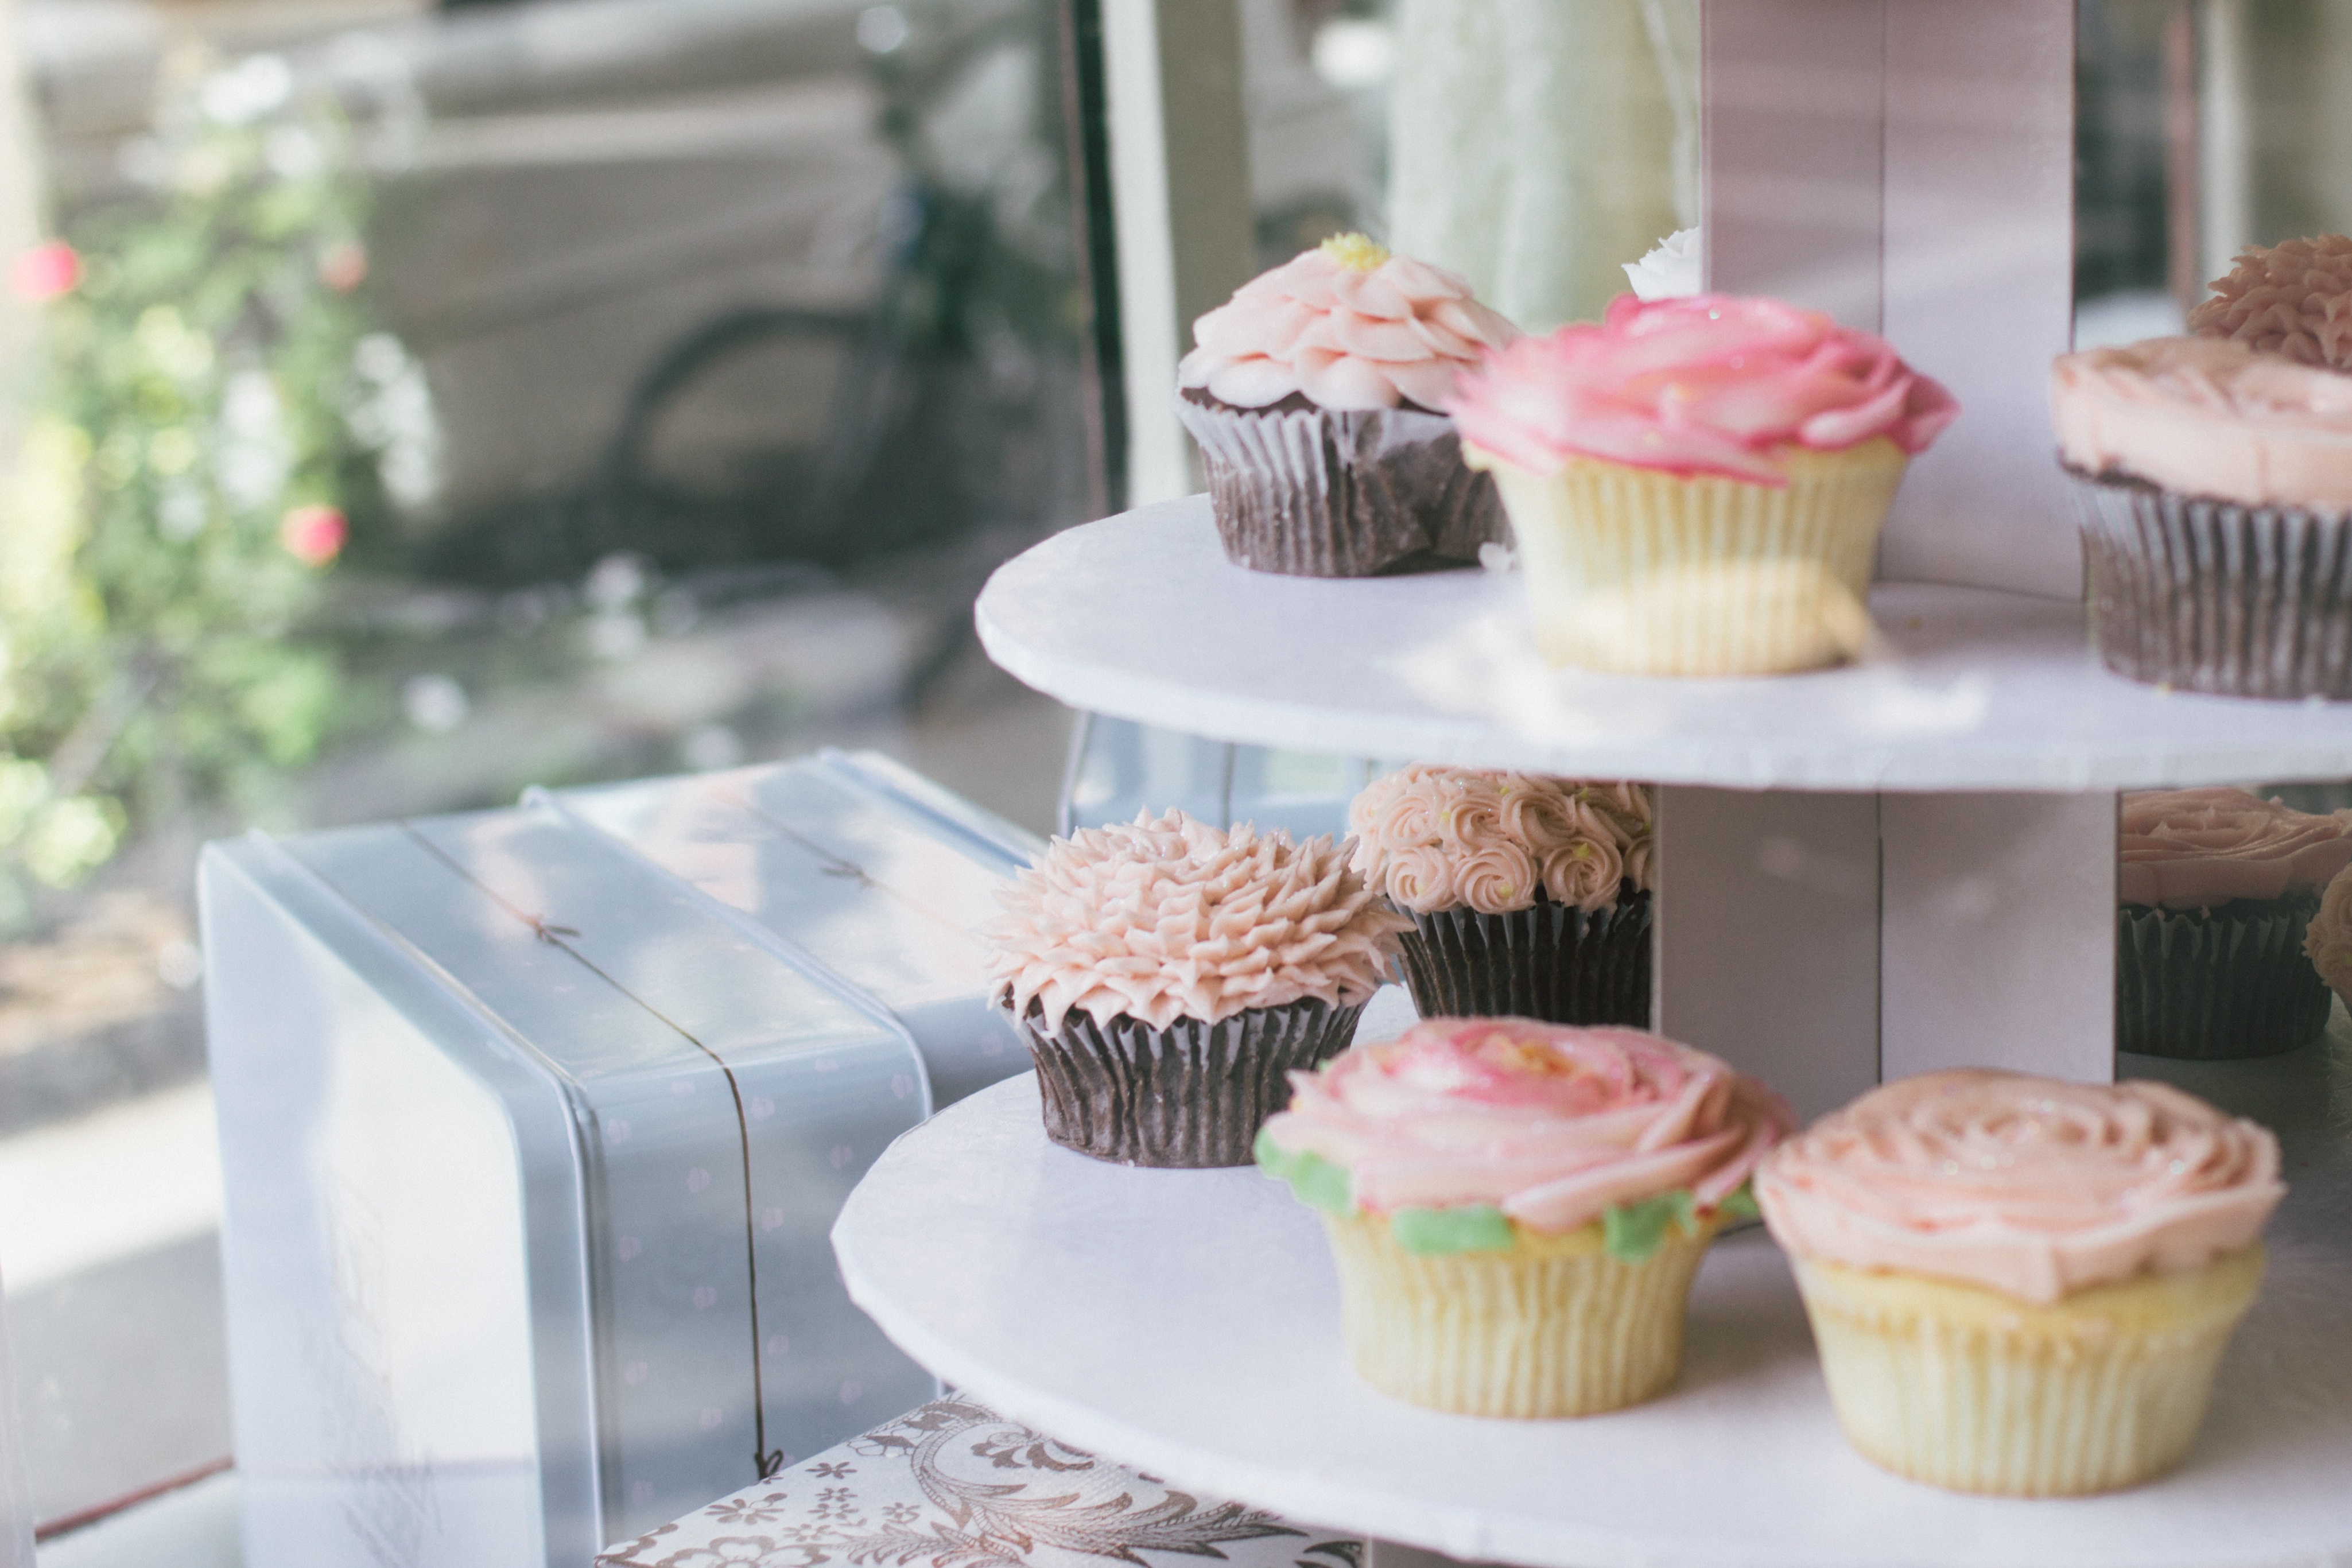
food, cupcake, baking, dessert, cake, icing, party, wedding cake, buttercream, cake decorating